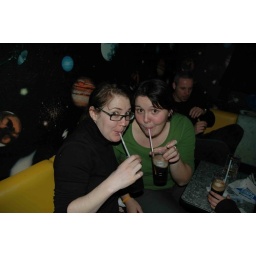
It's impossible to get a brown cow in the country, as the Japanese hate root beer :-(